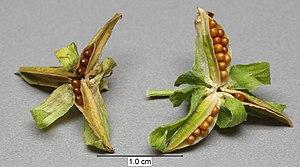
En botanique une capsule est un fruit sec déhiscent s'ouvrant par n>2 axes de déhiscence. La capsule est issue d'un ovaire à plusieurs carpelles soudés, uni ou pluriloculaires. La déhiscence se fait par divers procédés : fentes, pores, clapets...